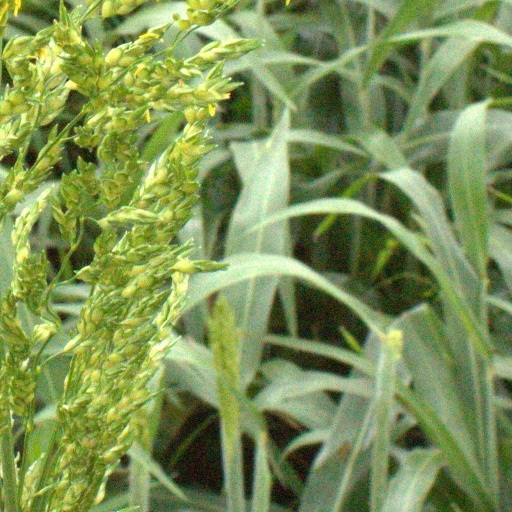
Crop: sorghum